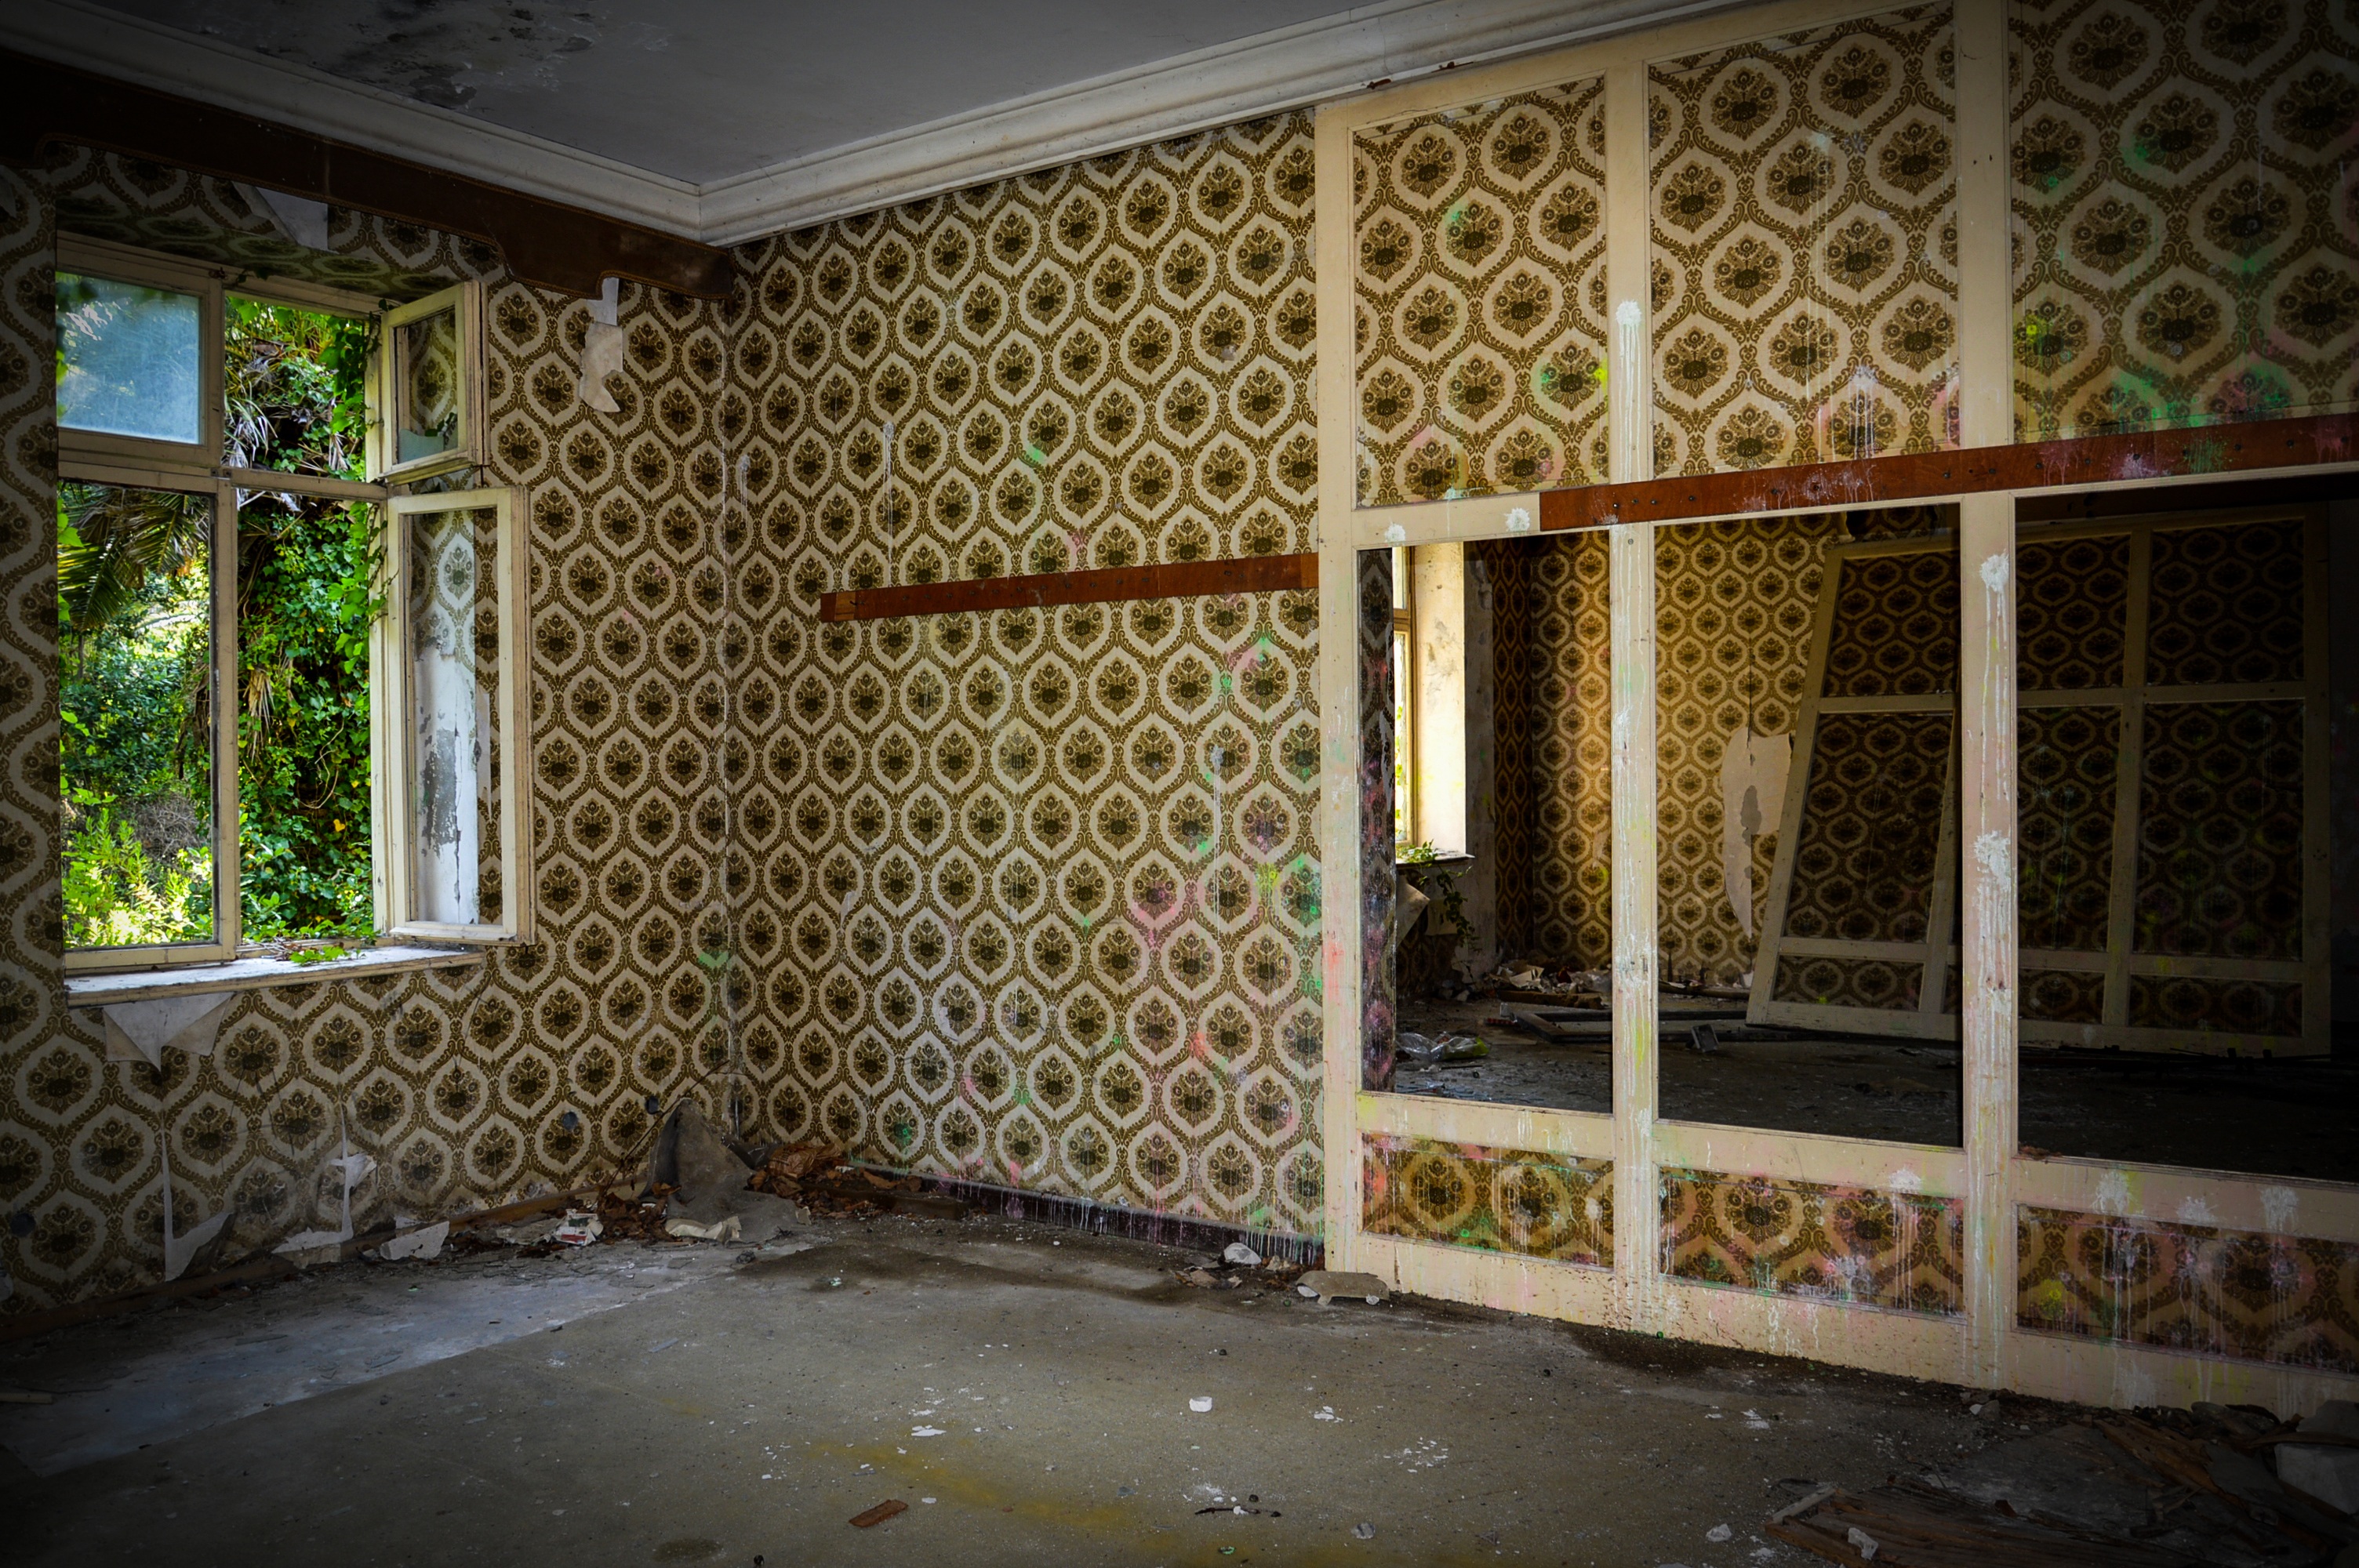
house, floor, window, home, wall, porch, cottage, abandoned, property, room, destroyed, interior design, croatia, design, dubrovnik, estate, the war, kupari, grand hotel